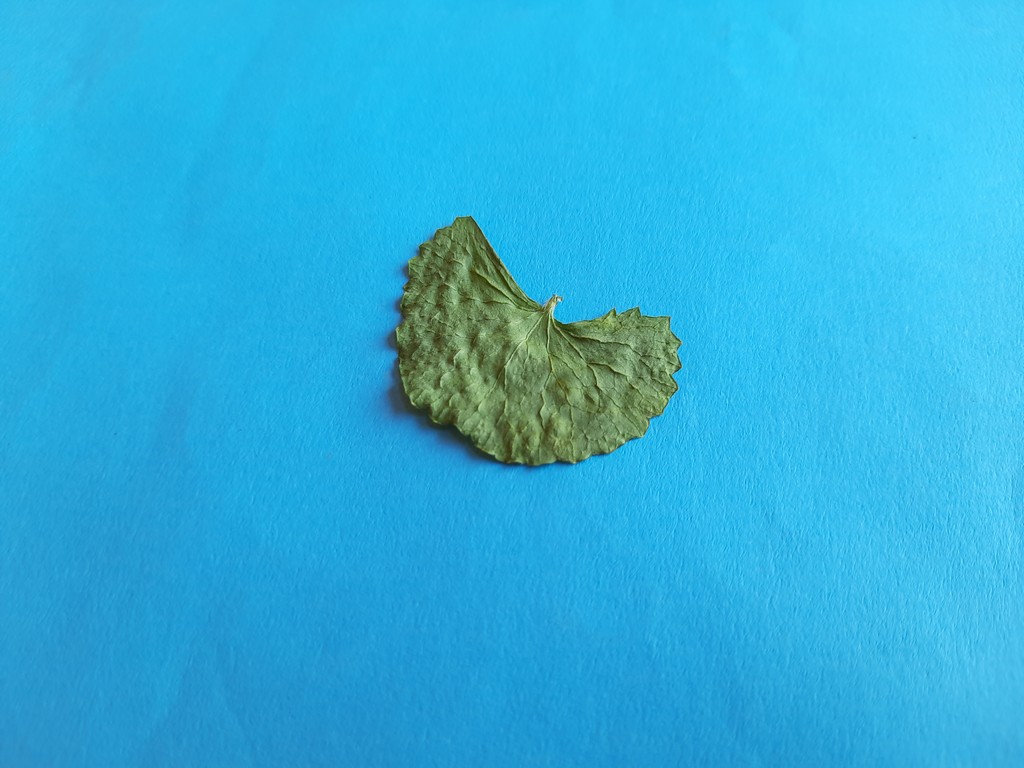
Label: Dried